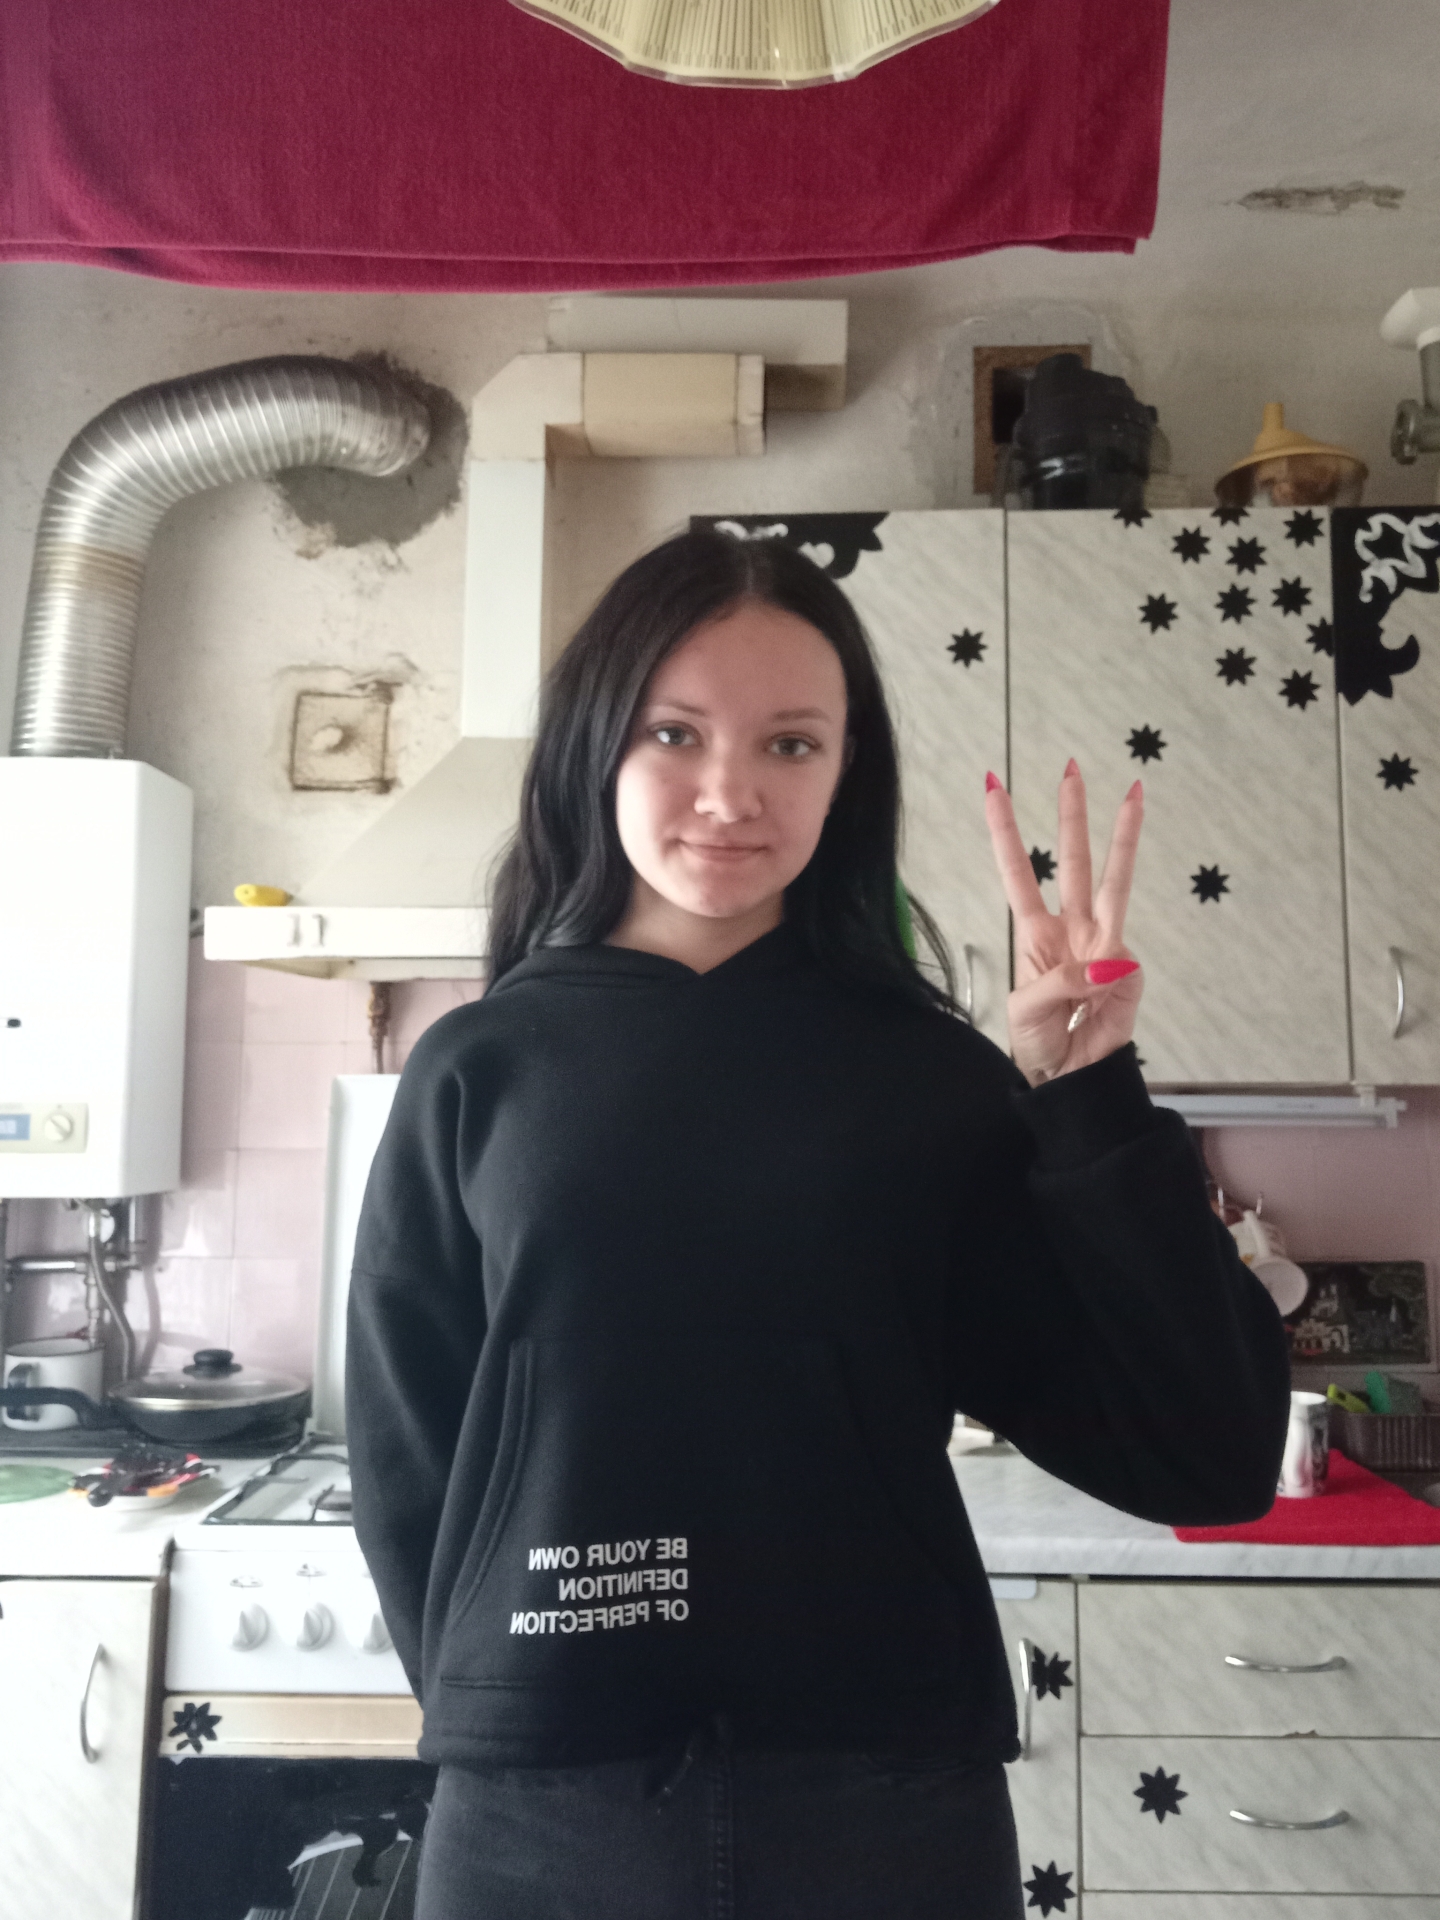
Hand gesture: three